Anguilla national football team

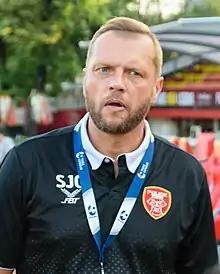
Scott Cooper managed the national football team of Anguilla in the 2000s

The following players were called up for the 2026 FIFA World Cup qualifying matches against Saint Vincent and the Grenadines and El Salvador on 4 and 7 June 2025.